Robertine Barry

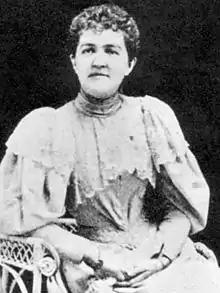
Robertine Barry.

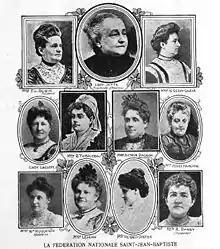
Robertine Barry was a member of the first presidential board, of the Fédération nationale Saint-Jean-Baptiste, Montréal, 1907.

Robertine Barry (26 February 1863 – 7 January 1910), pseudonym Françoise, was an early French Canadian journalist and publisher and a popular member of Montreal society.